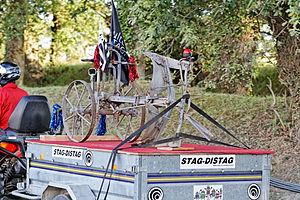
Le festival des Vieilles Charrues est un festival entièrement associatif de musiques actuelles, annuel, programmé sur quatre jours le troisième weekend de juillet dans la commune de Carhaix-Plouguer, dans le Finistère. Le festival est souvent surnommé « les Charrues », notamment sur les réseaux sociaux.